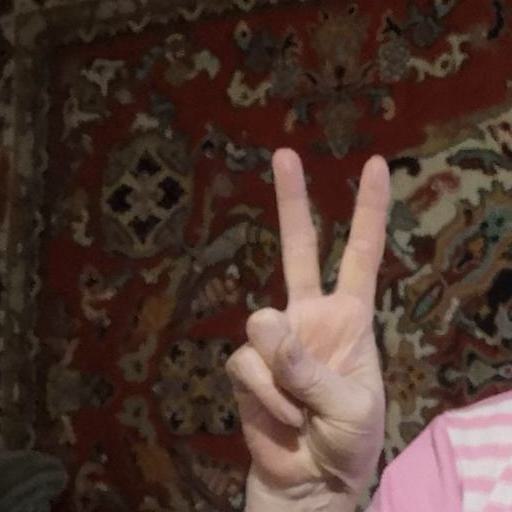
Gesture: peace